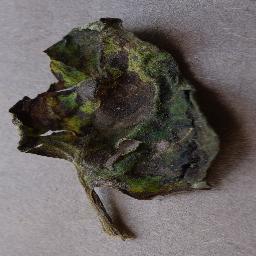
Label: Tomato___Early_blight